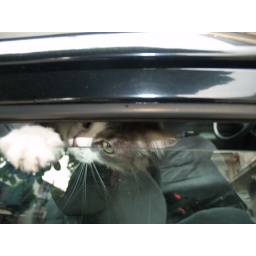
cat in car